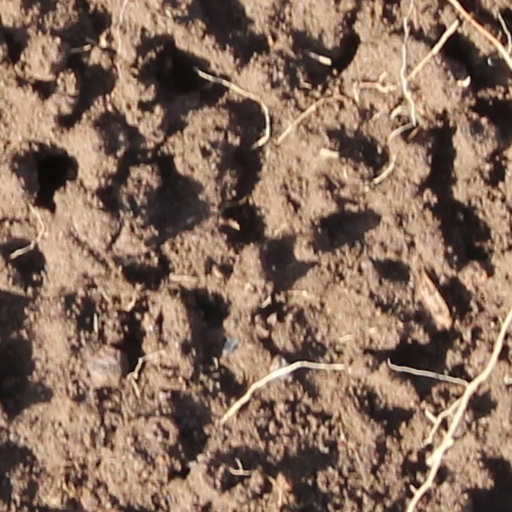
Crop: wheat